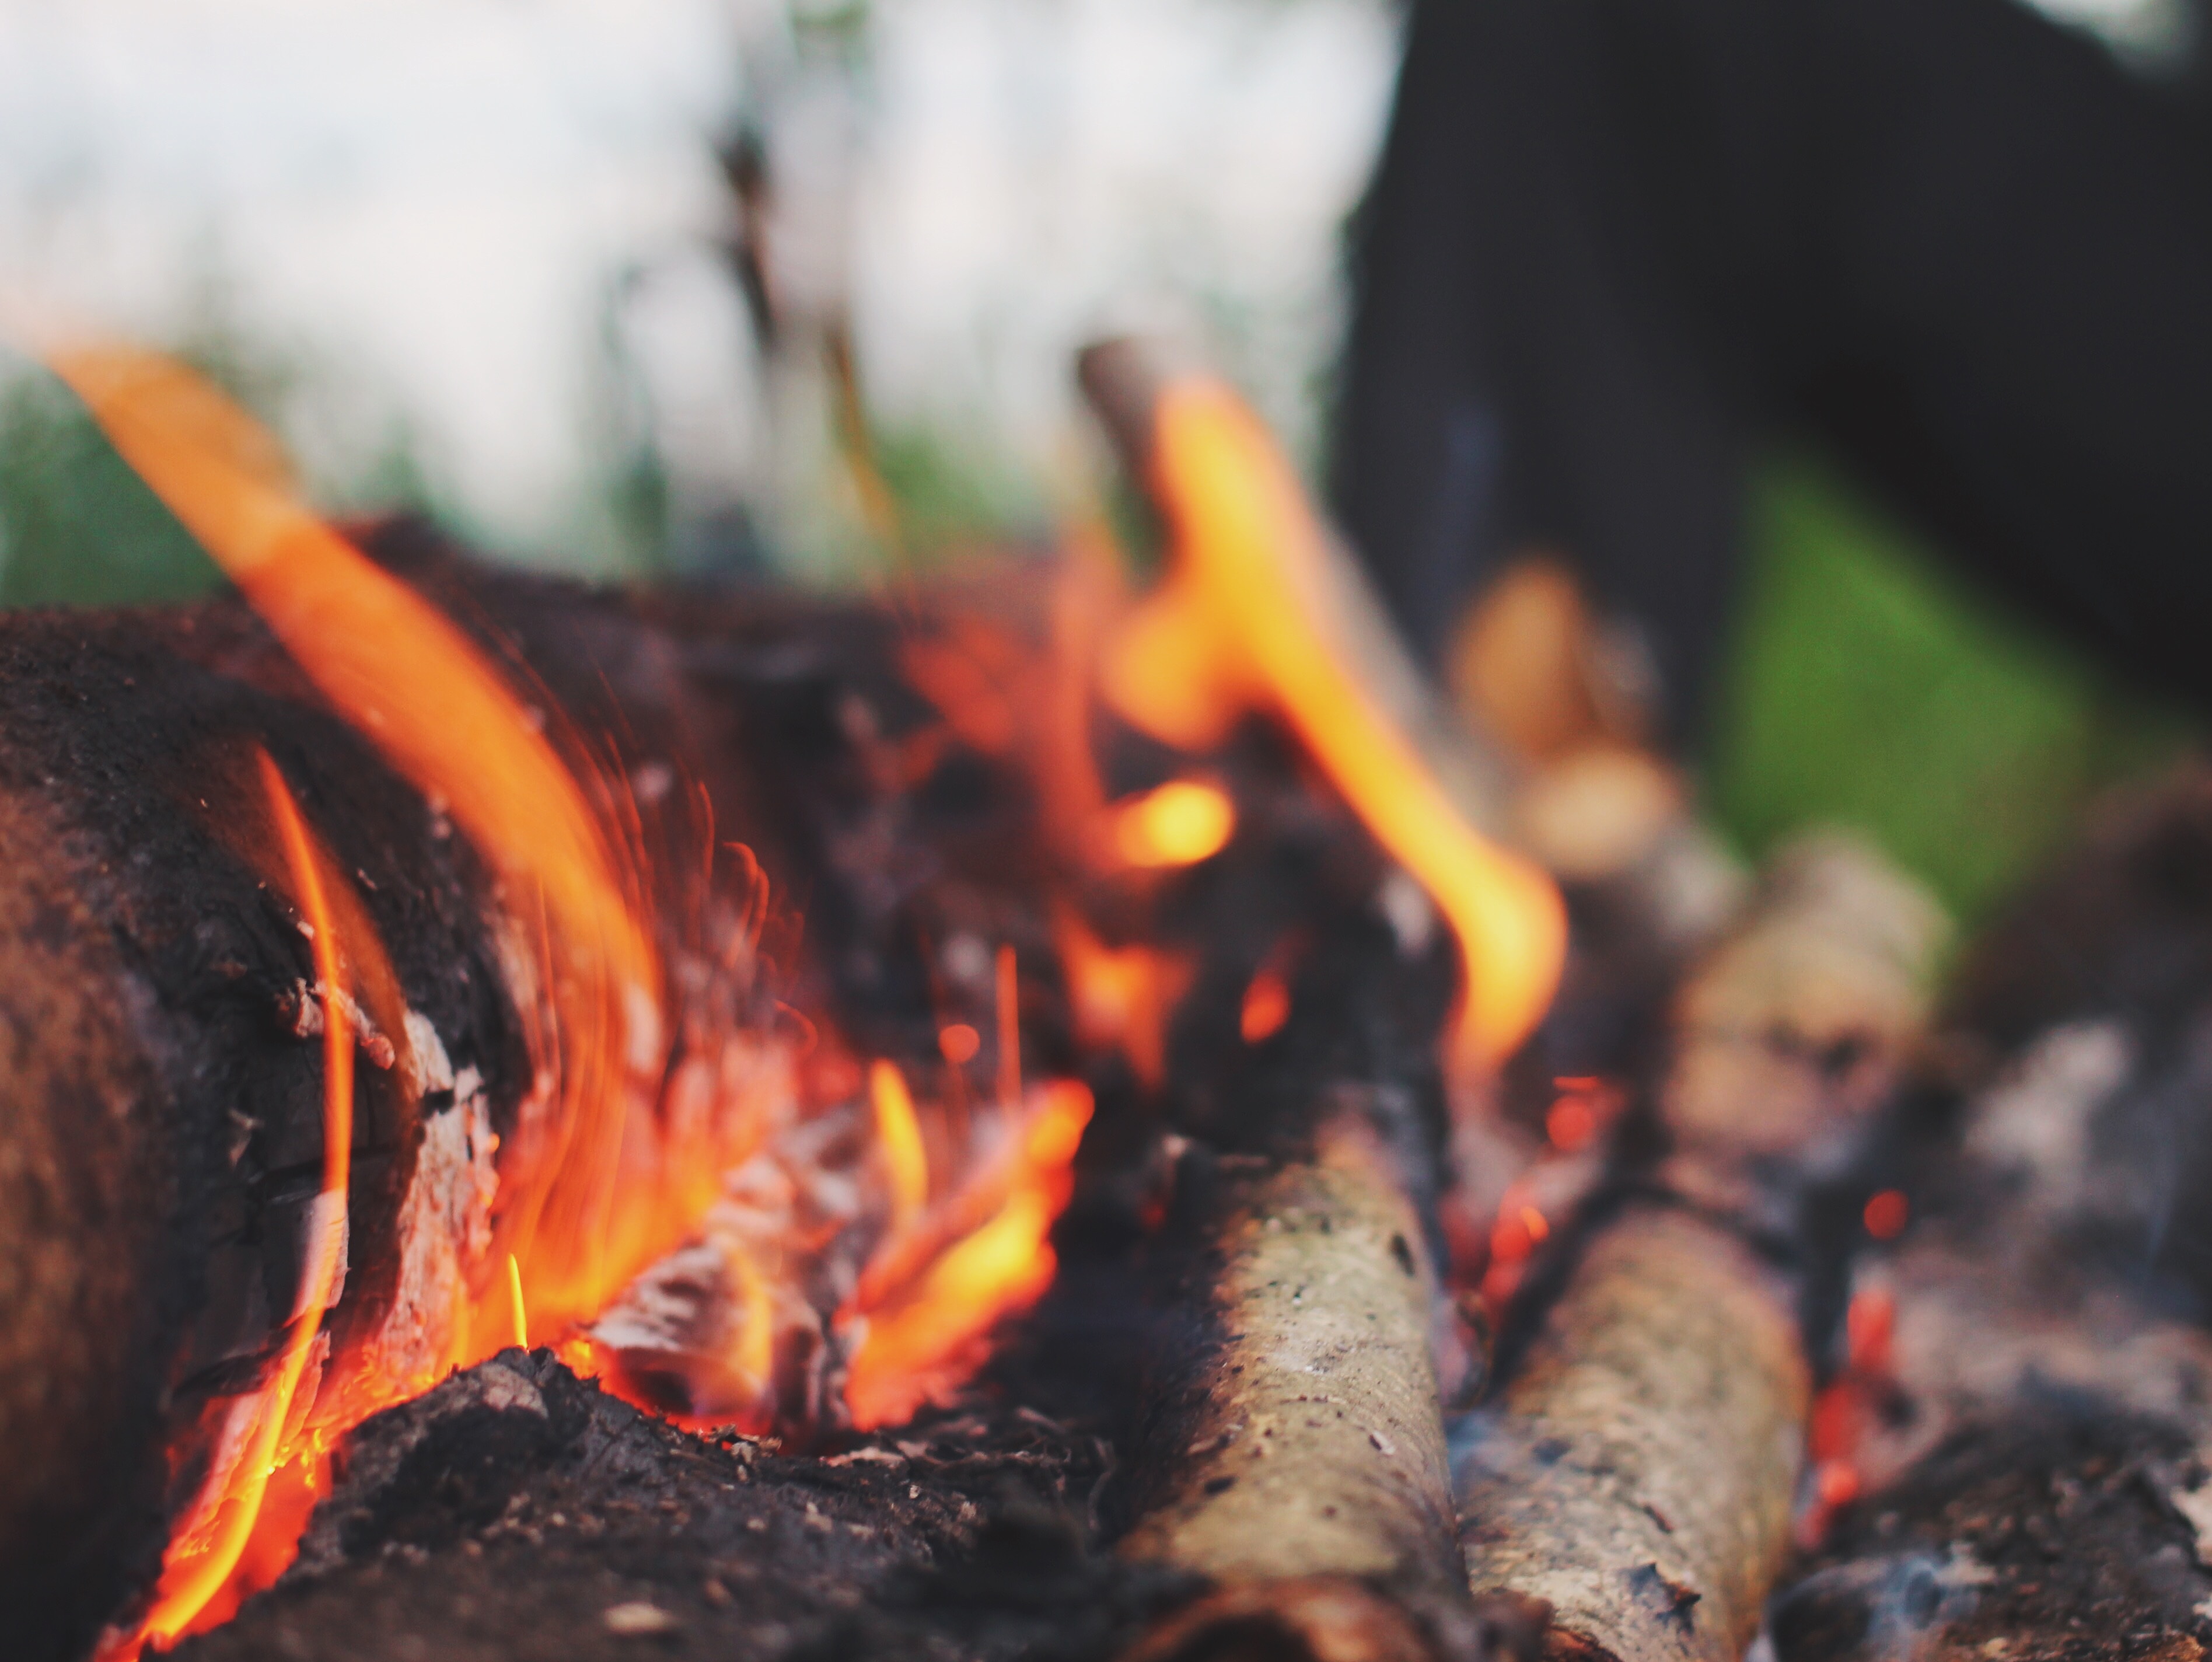
wood, leaf, food, autumn, fire, camping, campfire, meat, barbecue, bonfire, logs, flames, grilling